Anatolian rug

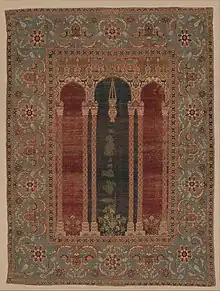
Bursa prayer rug, late 16th century, James F. Ballard collection

The early history of the Turkic peoples in Central Asia is closely related to China. Contacts between Turks and China are documented since the early Han dynasty.